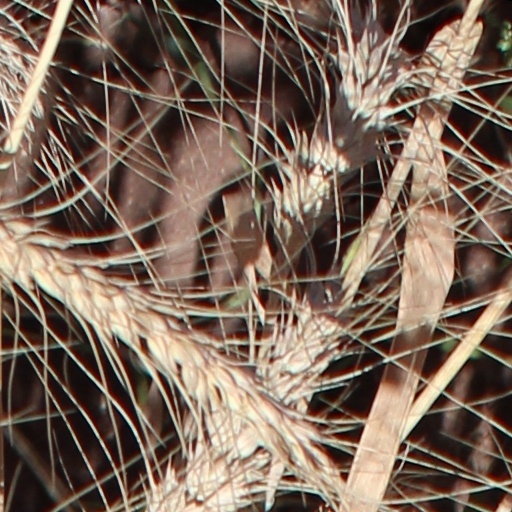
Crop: wheat